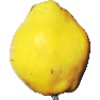
Label: Quince 1